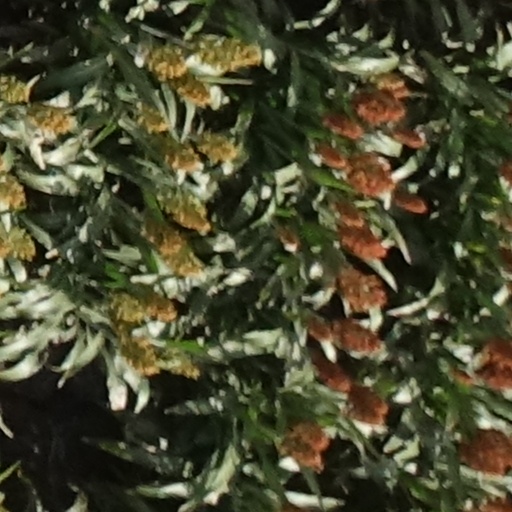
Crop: sorghum